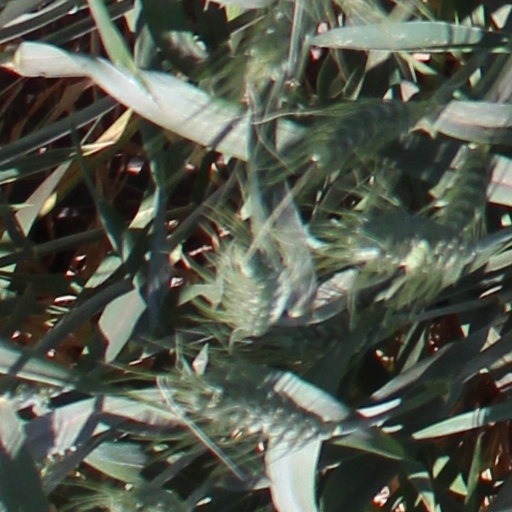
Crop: wheat